Frederick Edward Hulme

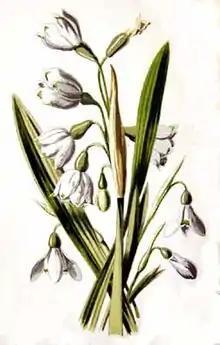
Snowdrop and snowflake by Hulme

Frederick Edward Hulme (March 1841 – 10 April 1909) was known as a teacher and an amateur botanist. He was the Professor of Freehand and Geometrical Drawing at King's College London from 1886. His most famous work was "Familiar Wild Flowers," which was issued in nine volumes.